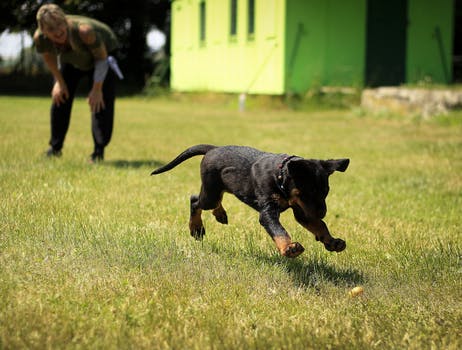
Label: No Watermark